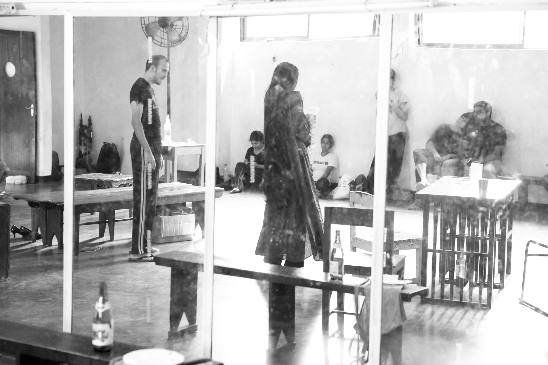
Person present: Yes